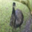
Label: bird